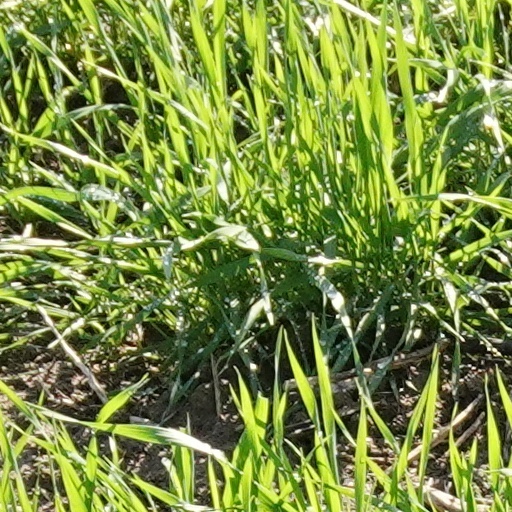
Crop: wheat